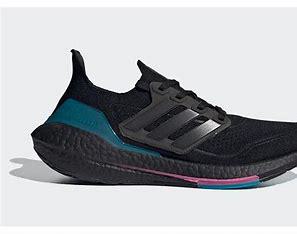
Brand: Adidas
Model: Ultraboost 21 Lauf